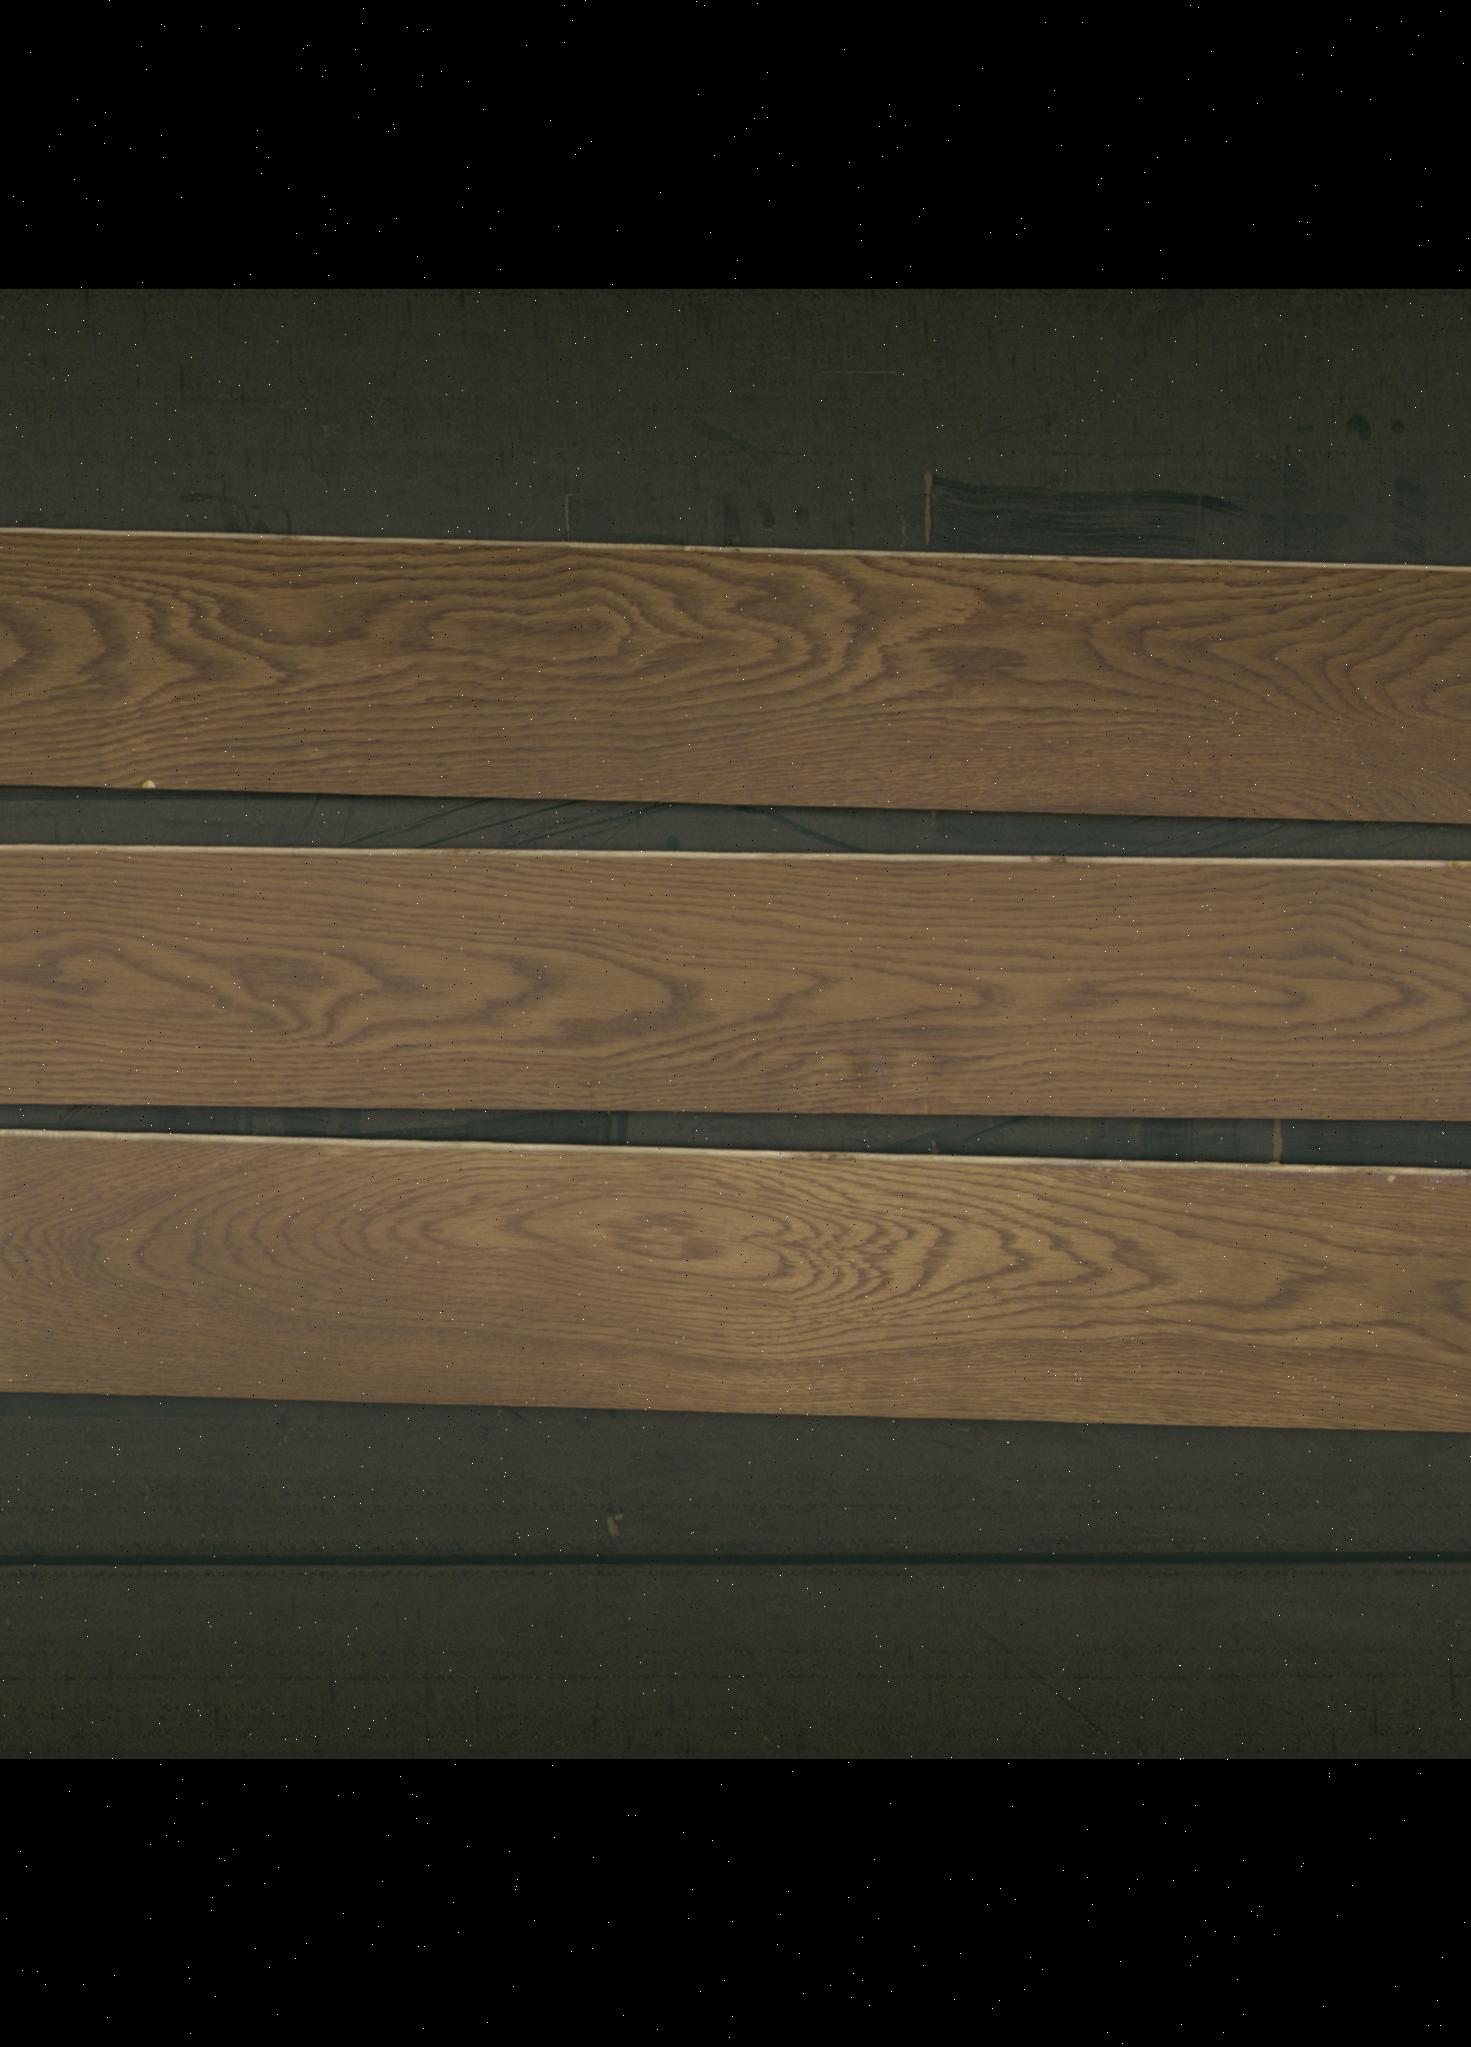
Label: mixers